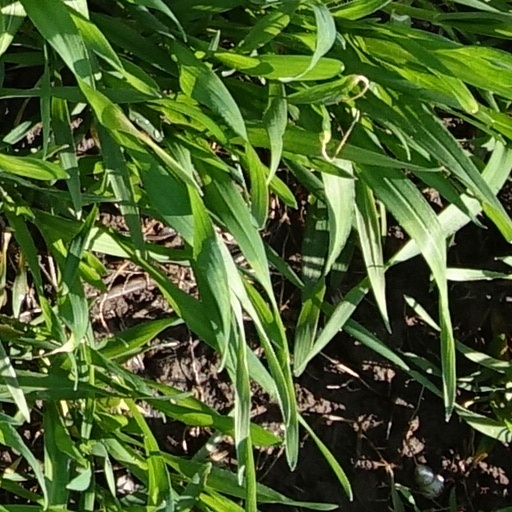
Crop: wheat